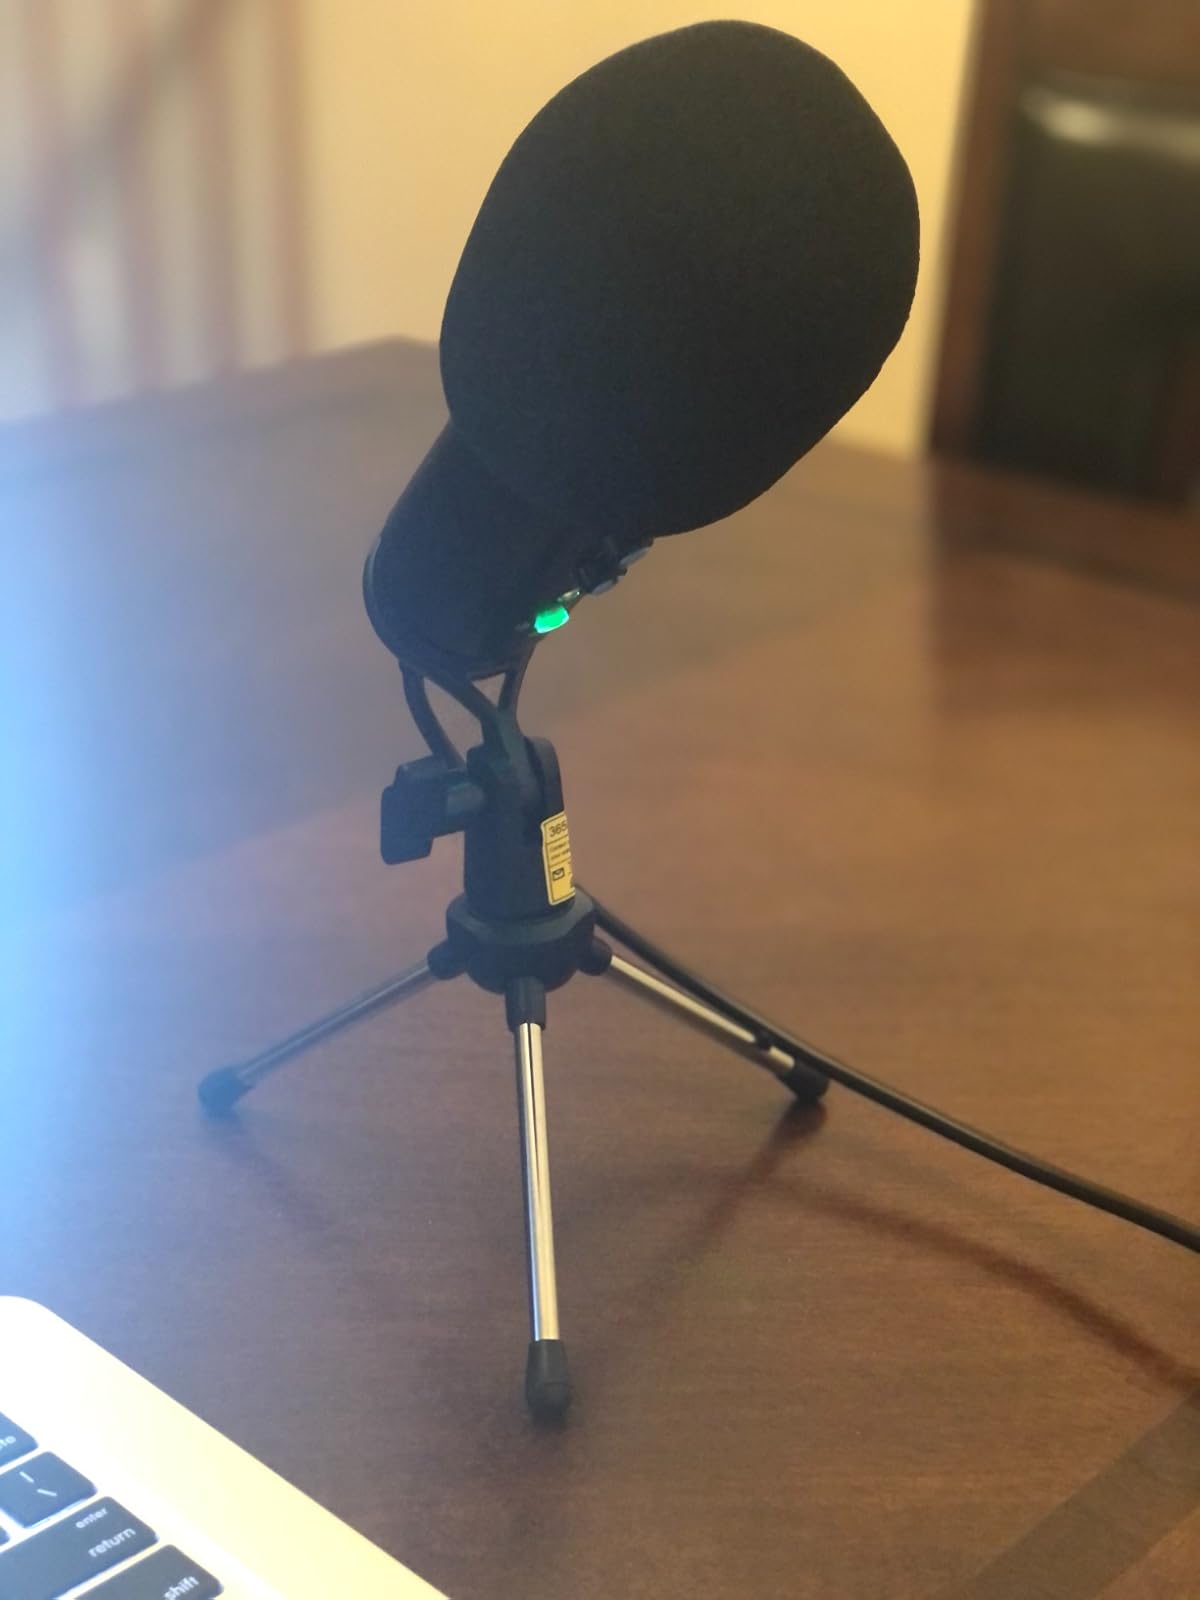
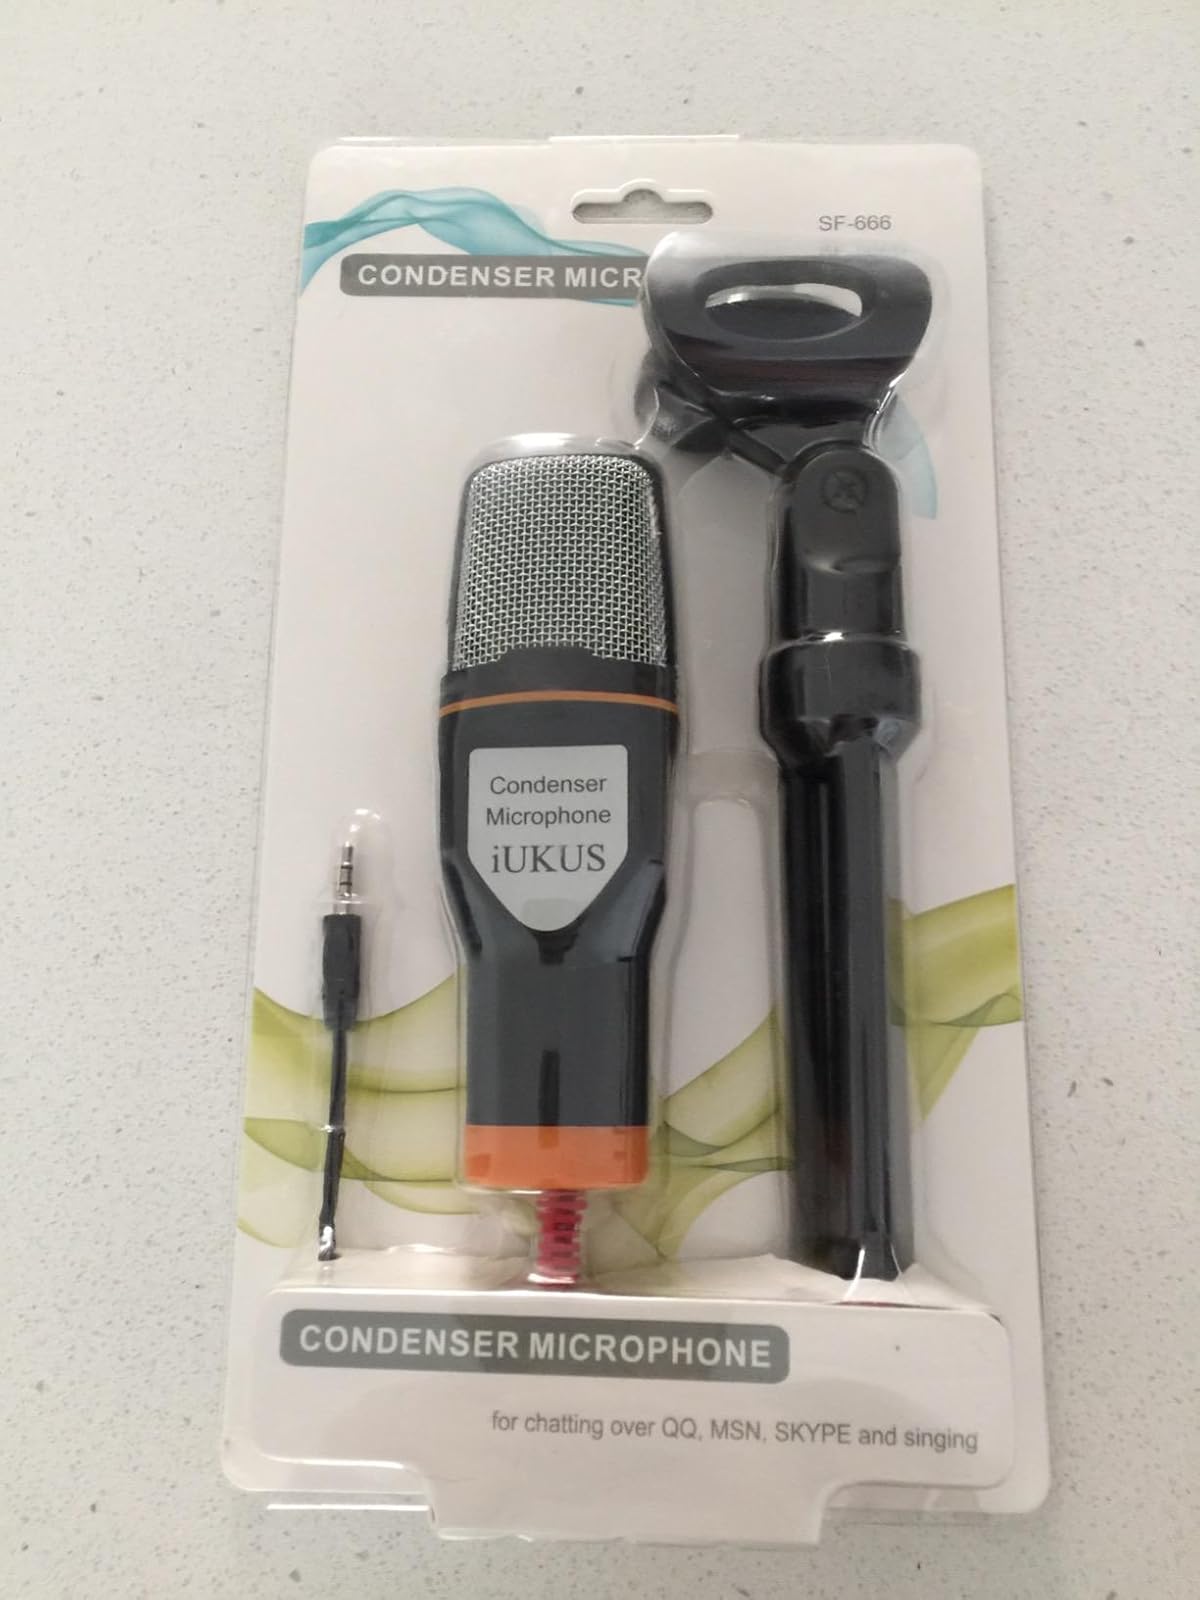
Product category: microphone
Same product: no